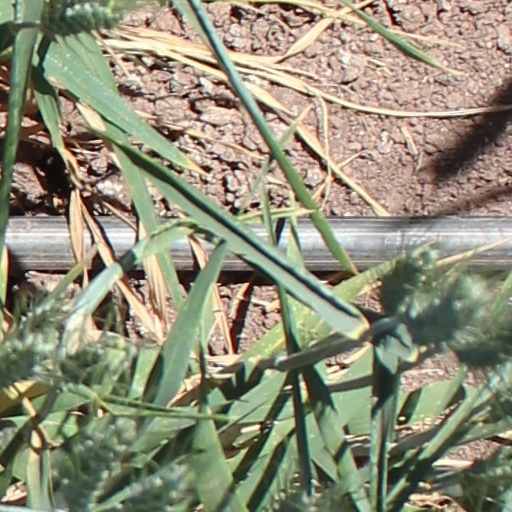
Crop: wheat